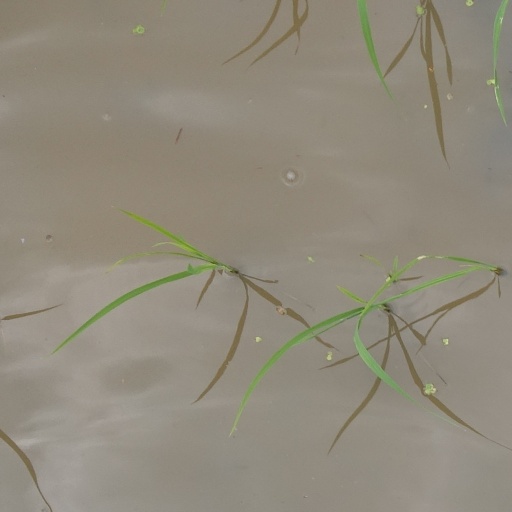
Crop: rice